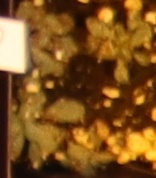
Label: Horseweed